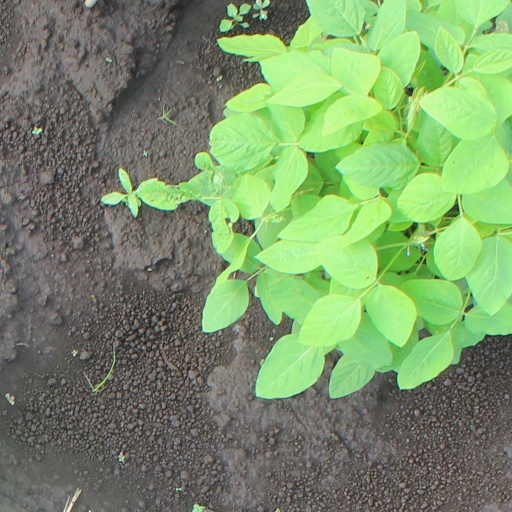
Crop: soybean